Tram İzmir

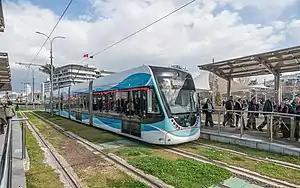
Konak İskele tram station

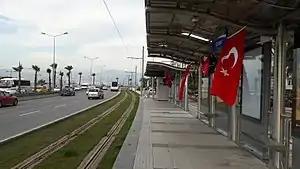
Göztepe tram station

The Konak Tram is long. The line serves 19 stations and began operating on 24 April 2018. The entire line is double track. The Halkapinar and Fahrettin Altay bound tracks run on opposite sides of the Mustafa Kemal Sahil Boulevard from Fahrettin Altay station to Sadık Bey Station. Then after Sadık Bey, the two lines run parallel to each other, between the seaside and the west-bound Mustafa Kemal Sahil Boulevard. The Tramline turns inland at Gazi Boulevard and the track runs through the median. The line then turns onto Şair Eşref Boulevard, where the tracks are laid on the left most lane of each direction. The lines split past the Alsancak Train Station with the Halkapınar bound line taking Şehitler Street and the Fahrettin Altay bound track following Liman Street. The lines meet up again along Şehitler Street just before arriving at Halkapınar.